Orange City LGBT Pride March

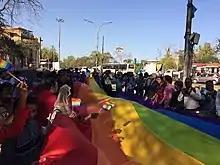
Participants of Orange City LGBT Pride Parade in Nagpur, 2017

The first Pride March was conducted on 5 March, 2016; organised by the Sarathi Trust, and supported by organisations like Red Cross Society, YMCA, India Peace Centre, National Council of Churches in India, Maharashtra Andhashraddha Nirmoolan Samiti, Matrusewa Sangh Institute of Social Work, etc. It was flagged off by the BJP MLA Milind Mane in his "personal capacity", who expressed his support, saying that "Every person of any sex should be allowed to choose a partner of their own choice" The march saw the presence of around 400 people including 122 straight supporters. The march commenced from the Samvidhan Square at 3pm, and went to Zero Mile to Variety Square to Jhansi Rani Square to University Library, Canal Road, Ramdaspeth, Lokmat Square to Panchasheel Square to Jhansi Rani Square and back to Samvidhan Square. The ages of the LGBTQ participants ranged between 19–42.